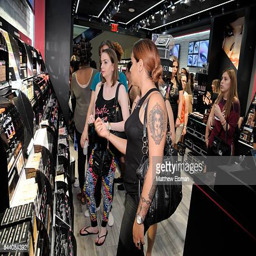
a view of customers shopping at grand opening event